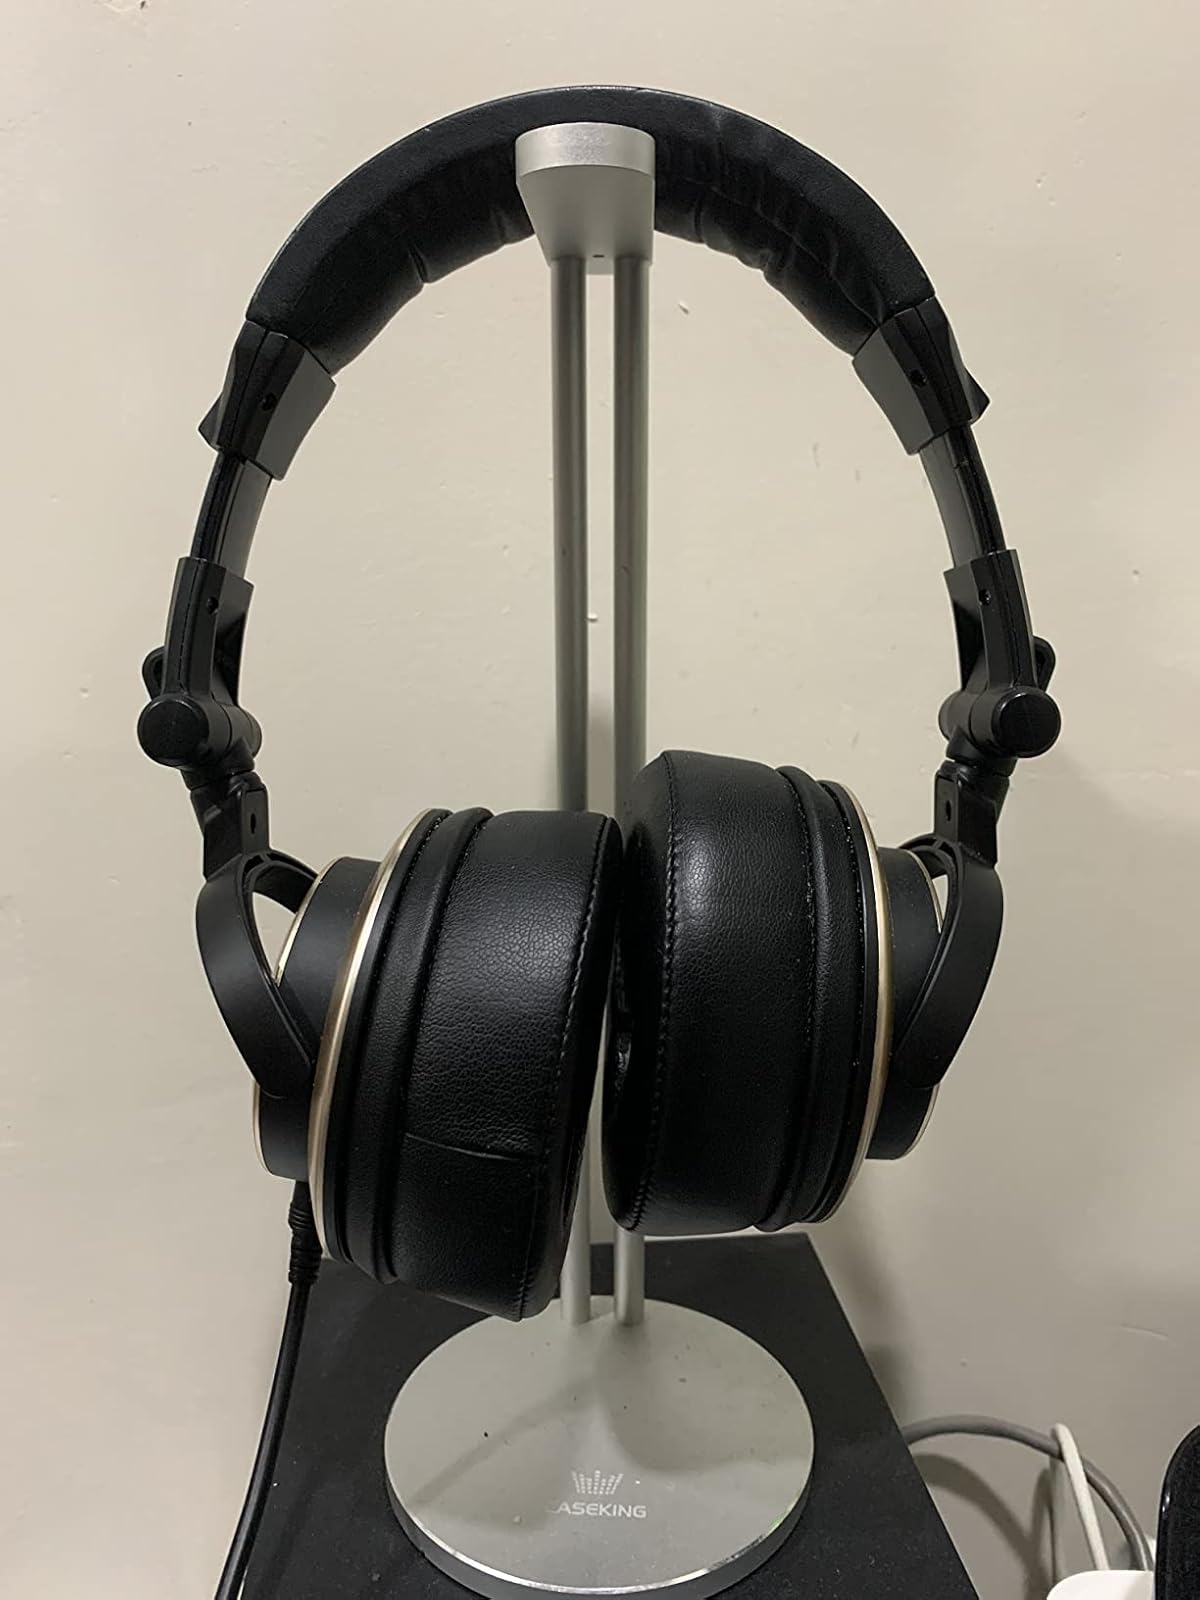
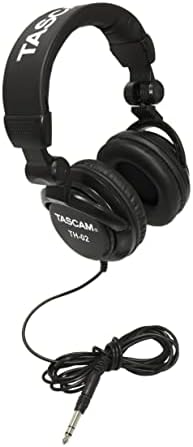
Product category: headphones
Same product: no